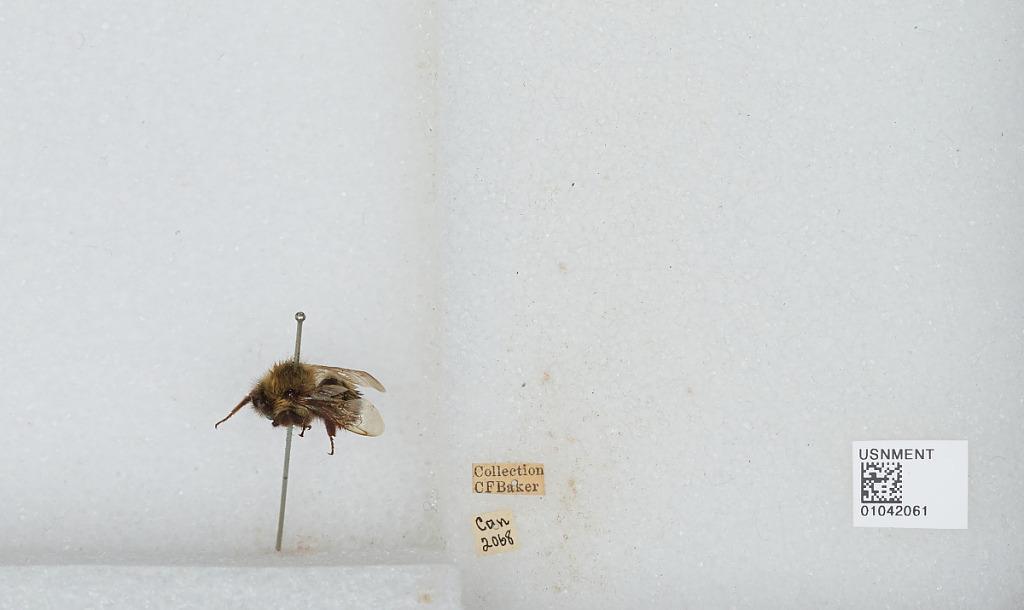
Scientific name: Bombus sp.
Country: Canada